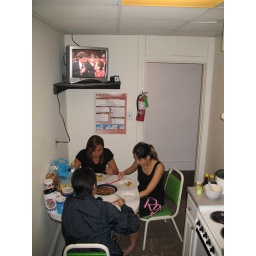
the 3 singaporean girls were having dinner in the kitchen of Maghouse 2